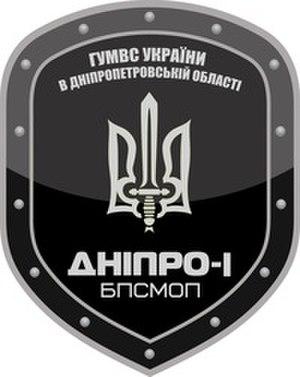
La guerre du Donbass est un conflit armé actuellement en cours ayant commencé en 2014 lors de la crise ukrainienne et se déroulant à l'Est de l'Ukraine.
La seconde bataille de l'aéroport de Donetsk est une série de violents combats ayant éclaté à l'aéroport international de Donetsk le 28 septembre 2014. Les insurgés ont lancé une offensive le 29 septembre 2014 où les rebelles ont déclaré que l'armée ukrainienne en poste à l'aéroport avait bombardé Donetsk. L'aéroport est le dernier espace public dans la ville de Donetsk qui est encore sous contrôle ukrainien. L'armée ukrainienne est défaite le 21 janvier 2015.